Prostaglandin

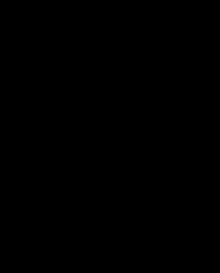
Chemical structure of prostaglandin I (prostacyclin)

Prostaglandins (PG) are a group of physiologically active lipid compounds called eicosanoids that have diverse hormone-like effects in animals. Prostaglandins have been found in almost every tissue in humans and other animals. They are derived enzymatically from the fatty acid arachidonic acid. Every prostaglandin contains 20 carbon atoms, including a 5-carbon ring. They are a subclass of eicosanoids and of the prostanoid class of fatty acid derivatives.